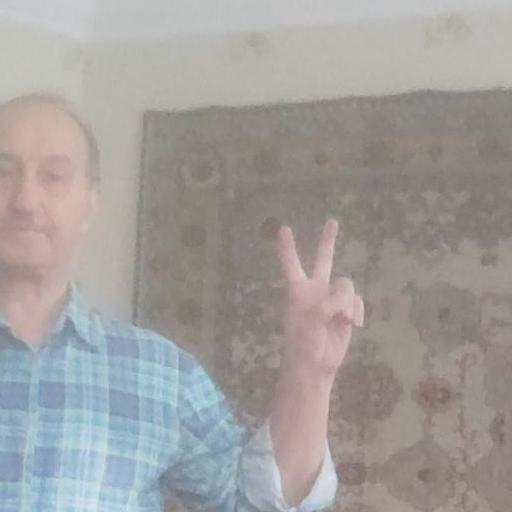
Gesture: peace